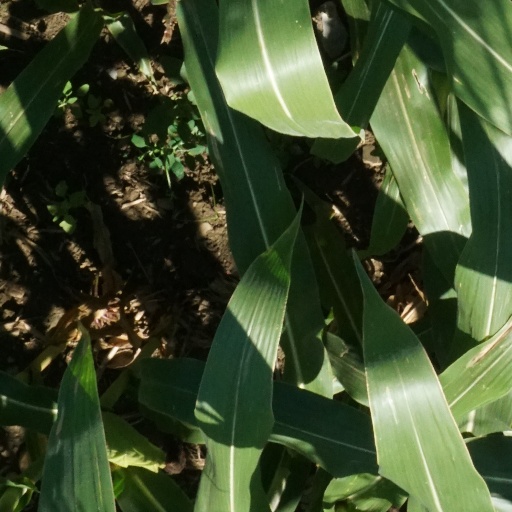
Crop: maize; corn